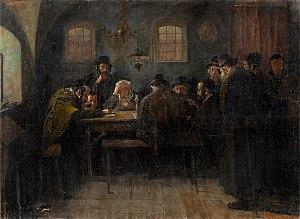
Le Talmud est l’un des textes fondamentaux du judaïsme rabbinique et la base de sa Halakha.
L’histoire des Juifs en France, ou sur le territoire lui correspondant actuellement, semble remonter au Iᵉʳ siècle et se poursuit jusqu’à nos jours, ce qui en fait l’une des plus anciennes présences juives d’Europe occidentale.